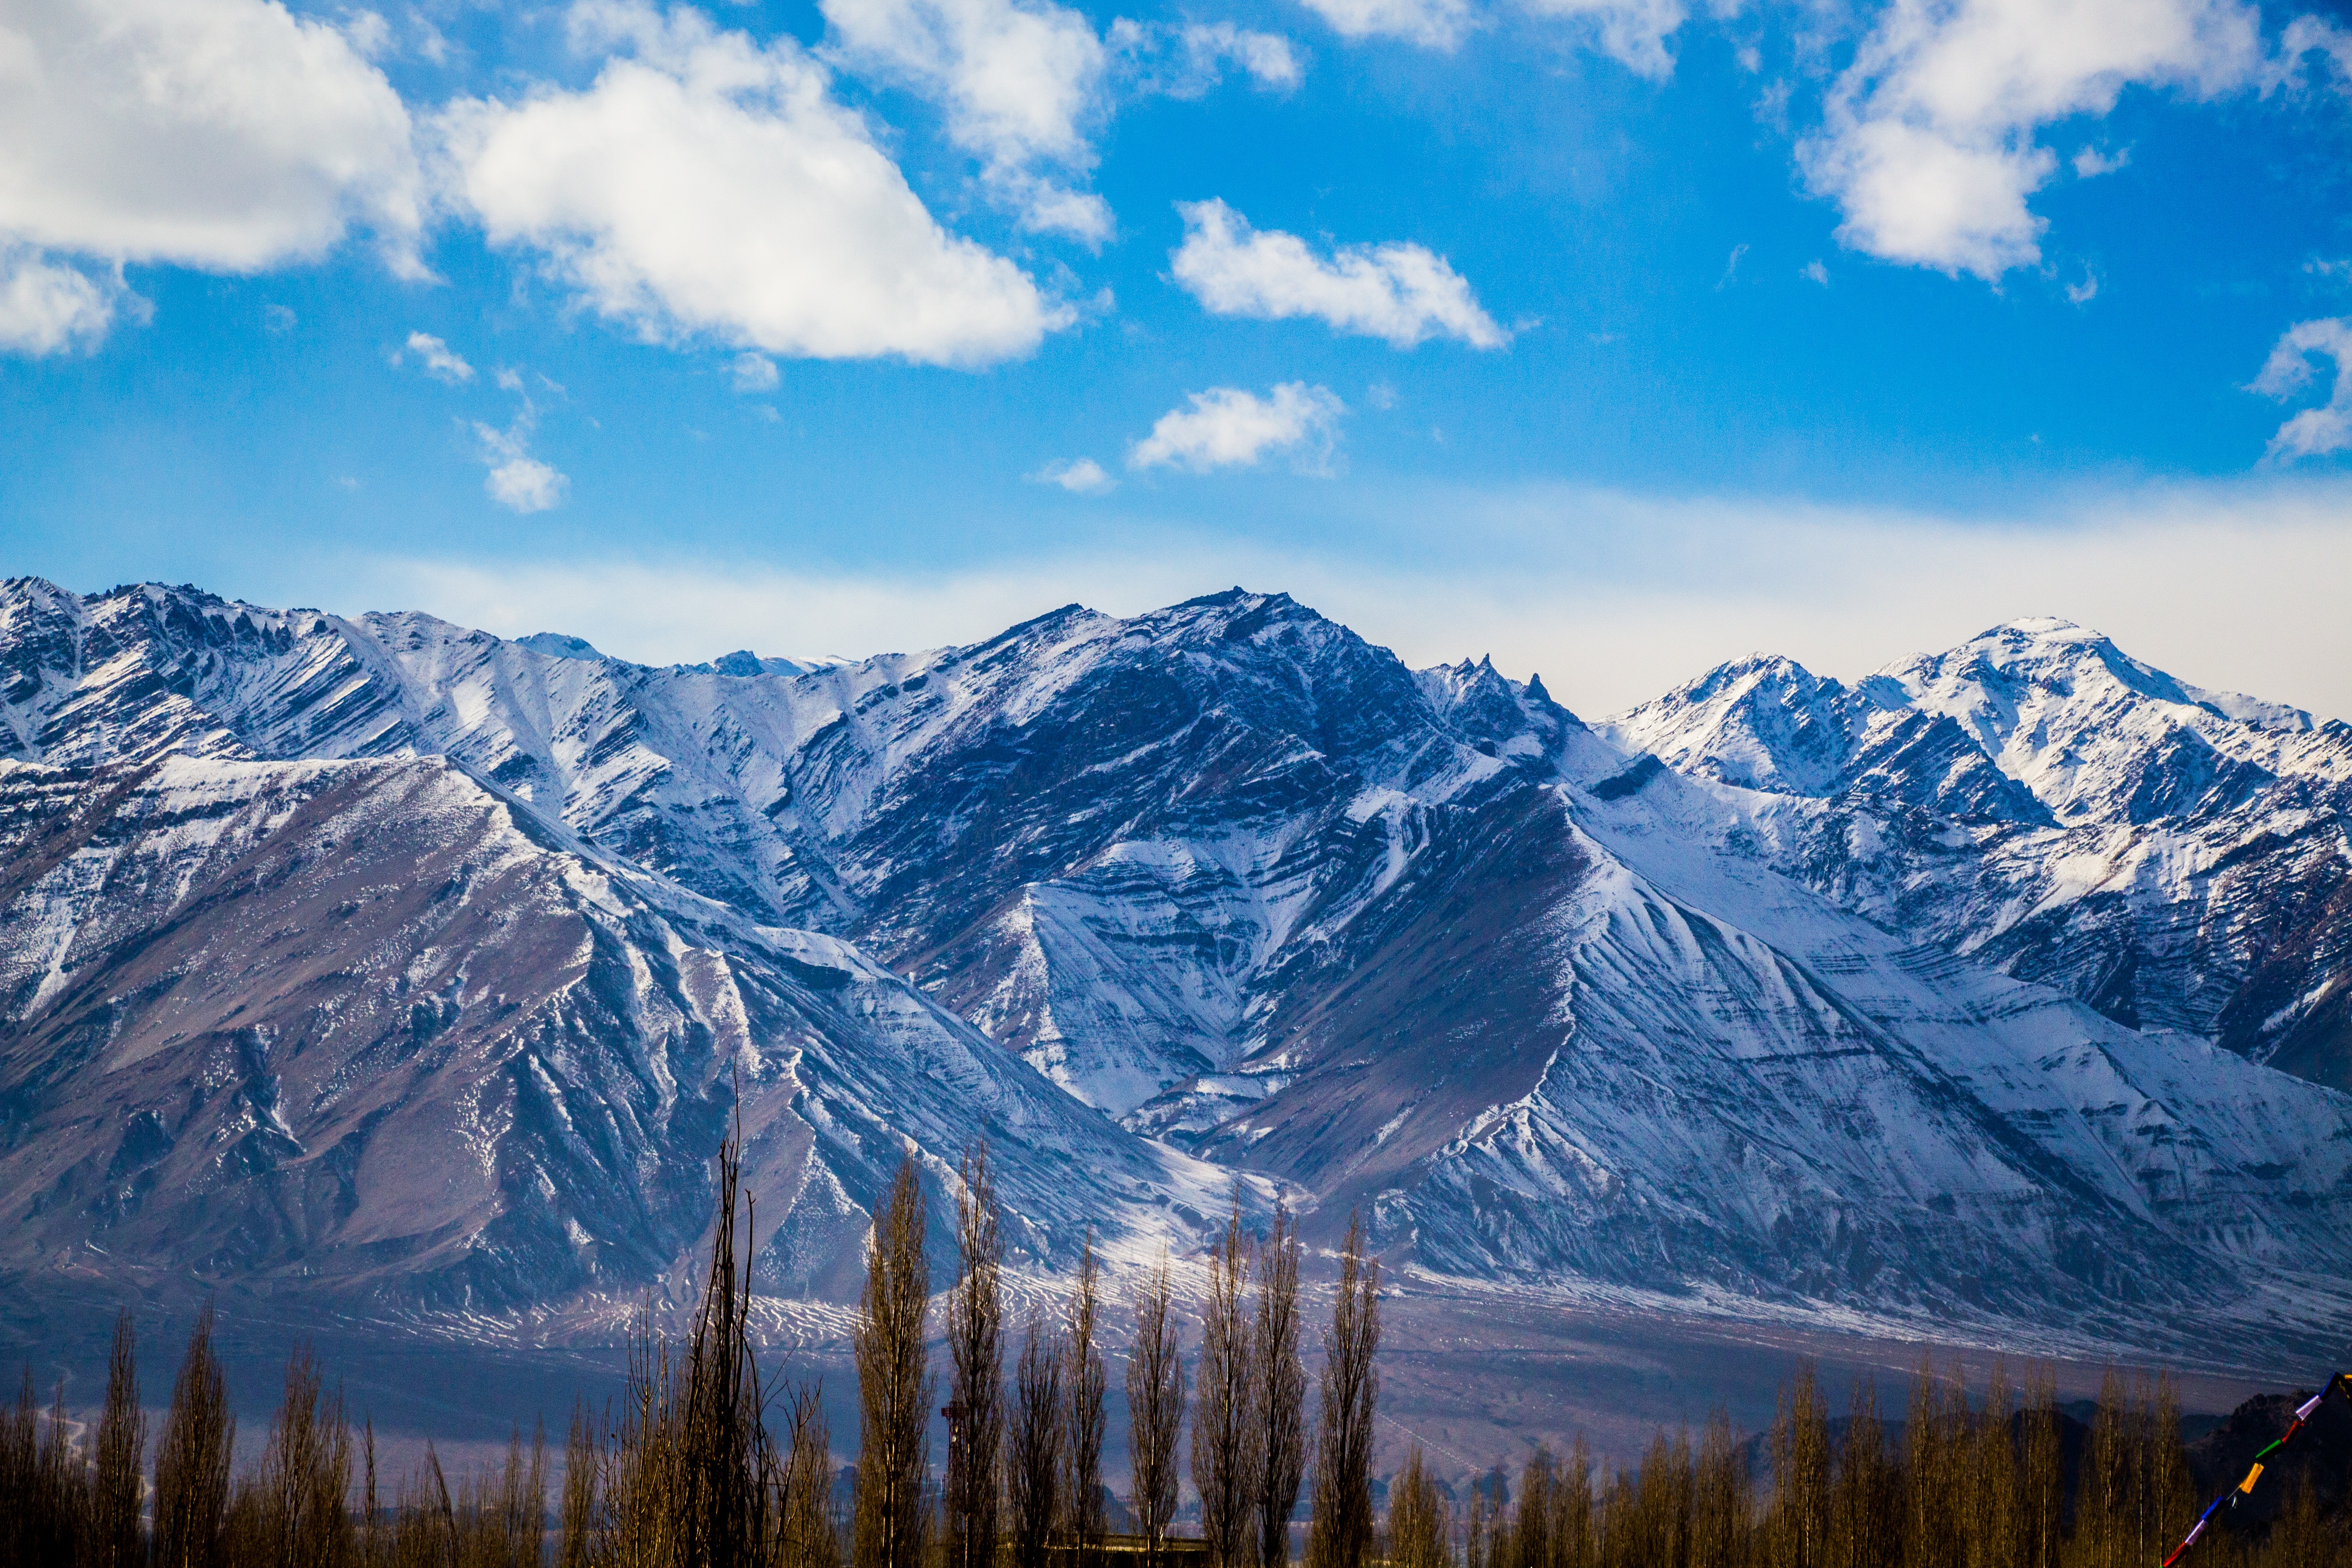
mountainous landforms, mountain, sky, mountain range, nature, natural landscape, wilderness, cloud, alps, highland, ridge, massif, tree, hill, national park, valley, mount scenery, fell, landscape, summit, snow, winter, hill station, glacier, plant, tourism, rock, meteorological phenomenon, road